Captain Tsubasa 4: Pro no Rival Tachi

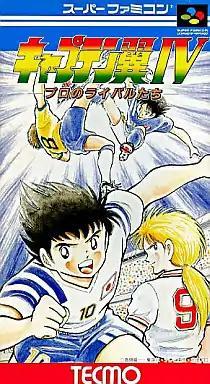
Cover art showing Carlos Santana (top right), Taro Misaki (top left), Stratto (bottom left) and Tsubasa Ohzora (top right).

is the third sequel and fourth installment in the "Captain Tsubasa" video game series by Tecmo. It's a direct sequel of "" and was released exclusively in Japan for Nintendo's Super Famicom on April 3, 1993, with inferior graphics compared to its predecessor.